Novo-kamenniy Bridge

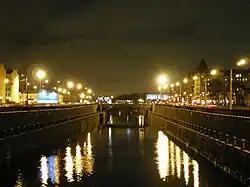
Looking upstream

Novo-kamenniy Bridge is a crossing of the Obvodny Canal in Saint Petersburg, Russian Federation. The bridge forms part of Ligovsky Avenue and connects Bezimyanni Island with the Tsentralny and Frunzensky districts of the city.